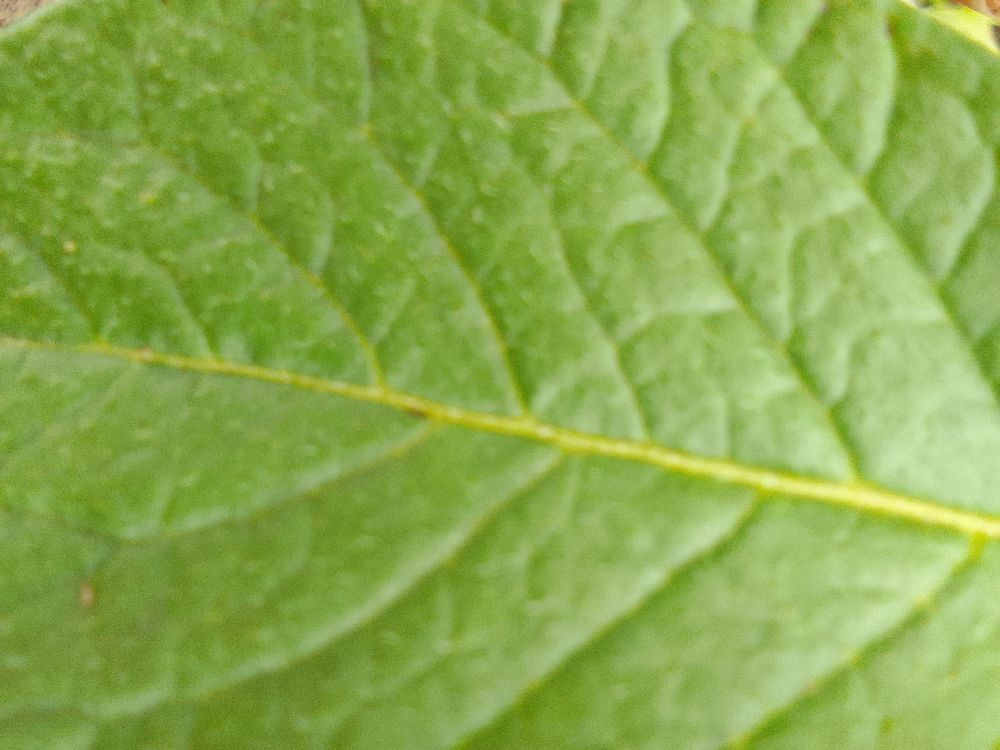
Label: Healthy